Gidske Anderson

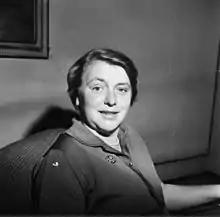
Gidske Anderson in 1964

Gidske Anderson (4 November 1921 – 19 October 1993) was a Norwegian journalist, editor and author.